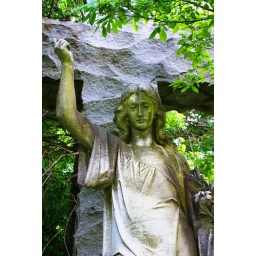
wilkes street cemetery complex lady in the tree